Robert Bruce Barbour House

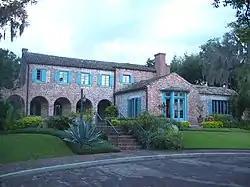

The Robert Bruce Barbour House, also known as Casa Feliz (Happy House) is a restored Spanish farmhouse designed by architect James Gamble Rogers II, overlooking the golf course in the heart of Winter Park, Florida. On December 31, 2008, it was added to the United States National Register of Historic Places.